Testament (band)

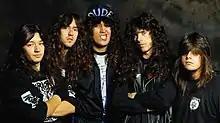
The 1986–1992 lineup of Testament is known as the "classic lineup" of the band. Pictured from left to right are Eric Peterson, Greg Christian, Chuck Billy, Alex Skolnick and Louie Clemente.

Testament's second album, "The New Order", was released in May 1988, and it found the band continuing in a similar vein. The album was a minor success, peaking at number 136 on the "Billboard" 200, but managed to sell over 250,000 copies on the strength of the airplay of "Trial by Fire" and the cover version of Aerosmith's "Nobody's Fault" (through radio and television), as well as relentless tour schedules. In promotion of "The New Order", Testament supported Megadeth on their "So Far, So Good... So What!" tour in Europe, and toured North America with the likes of Overkill, Voivod, Death Angel, Vio-lence, Nuclear Assault, Sanctuary, Raven, Forbidden and Heathen. They also made a number of festival appearances during the summer of 1988, such as Metalfest in Milwaukee, Aardschokdag in The Netherlands, and replaced Megadeth on some dates of the European Monsters of Rock tour, also featuring Iron Maiden, Kiss, David Lee Roth, Great White and Anthrax. By the time "The New Order" tour ended in early 1989, Testament had not only cemented their reputation as one of the most-acclaimed thrash metal acts, but had also begun to headline their own tours.